Paul Seal

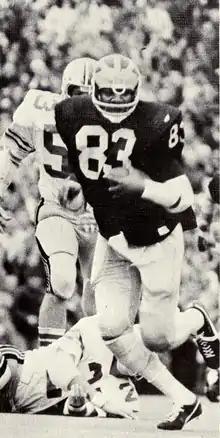
Seal from 1974 "Michiganensian"

Paul Nathan Seal (born February 27, 1952) is an American former professional football player. He played college football as a tight end for the University of Michigan from 1971 to 1973 and professional football as a tight end in the National Football League (NFL) for the New Orleans Saints from 1974 to 1976 and for the San Francisco 49ers from 1977 to 1979. In his six-year NFL career, Seal totaled 106 receptions, 1,586 receiving yards and seven touchdowns.